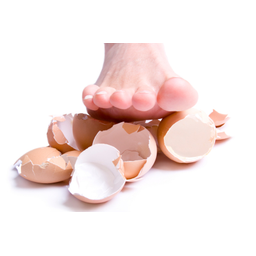
Label: eggshells